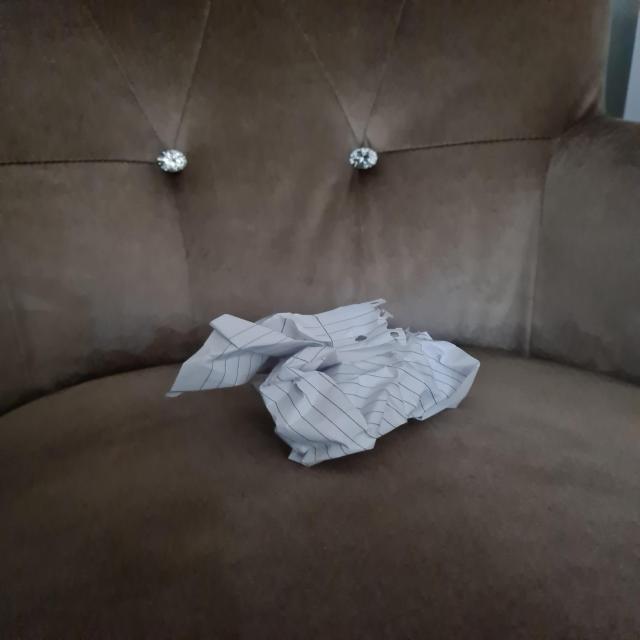
Label: tissues